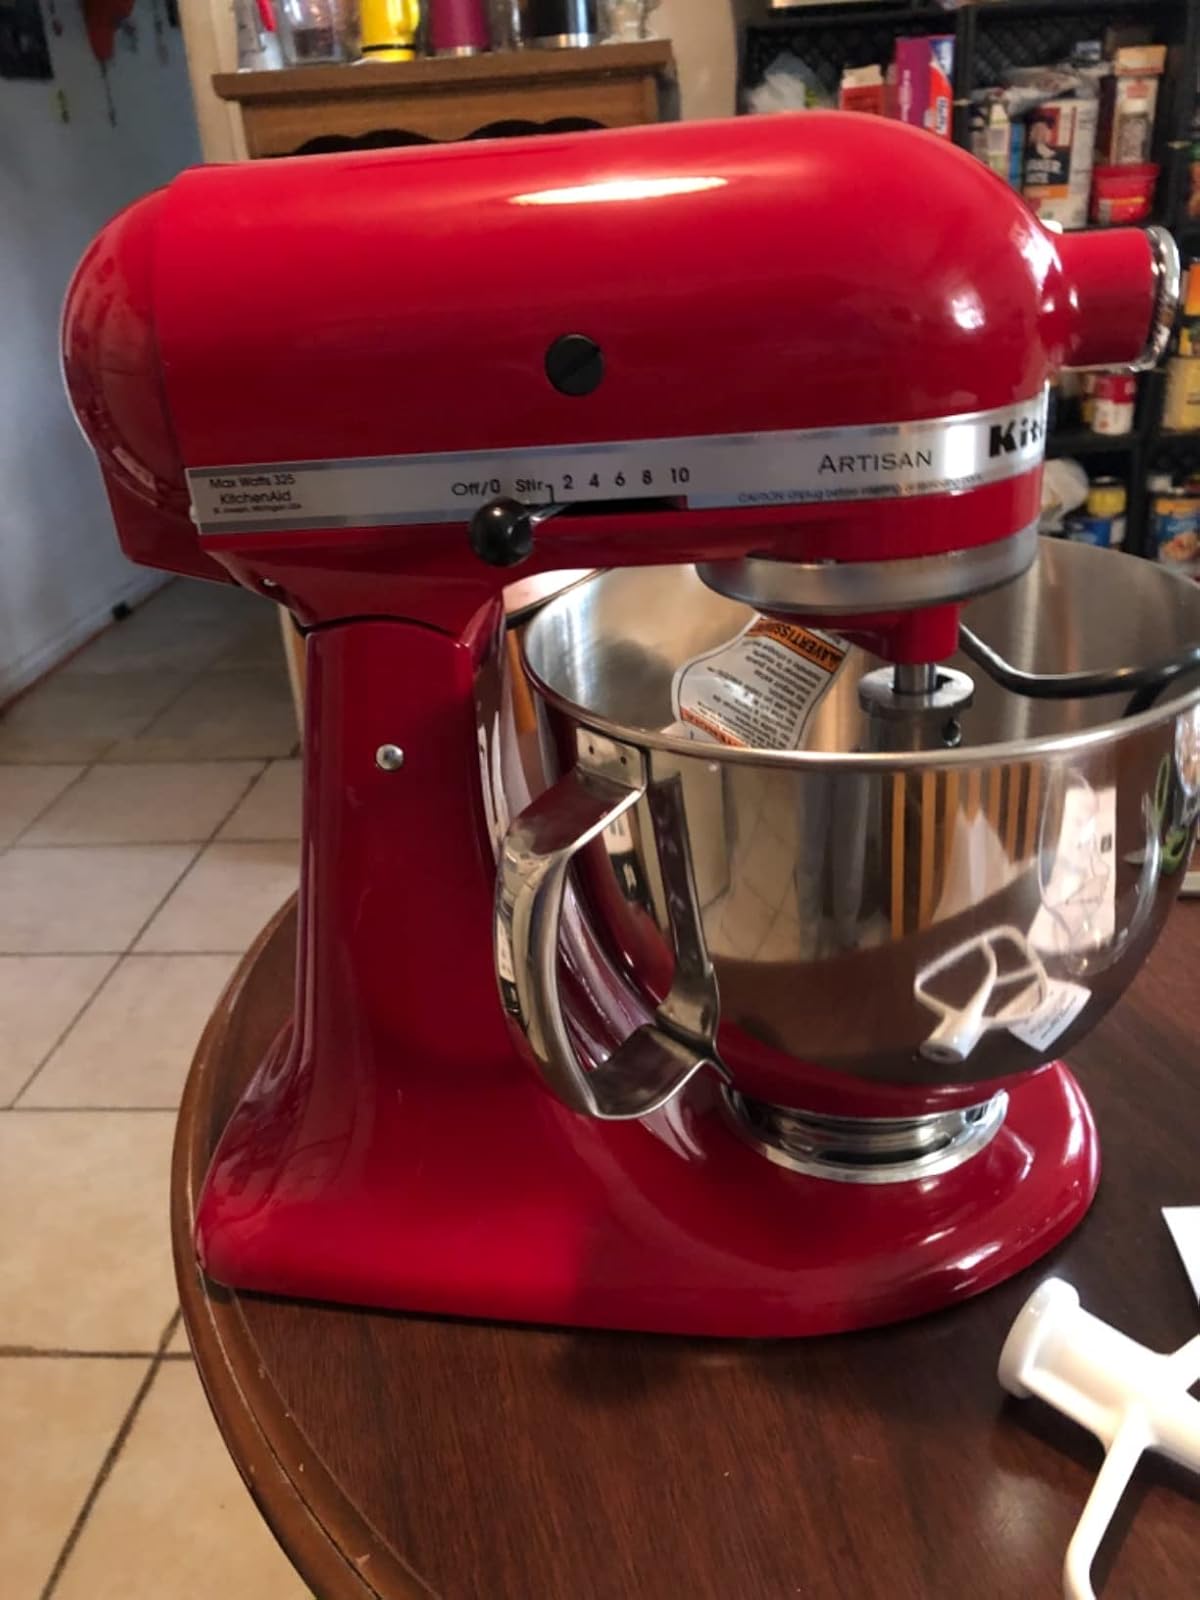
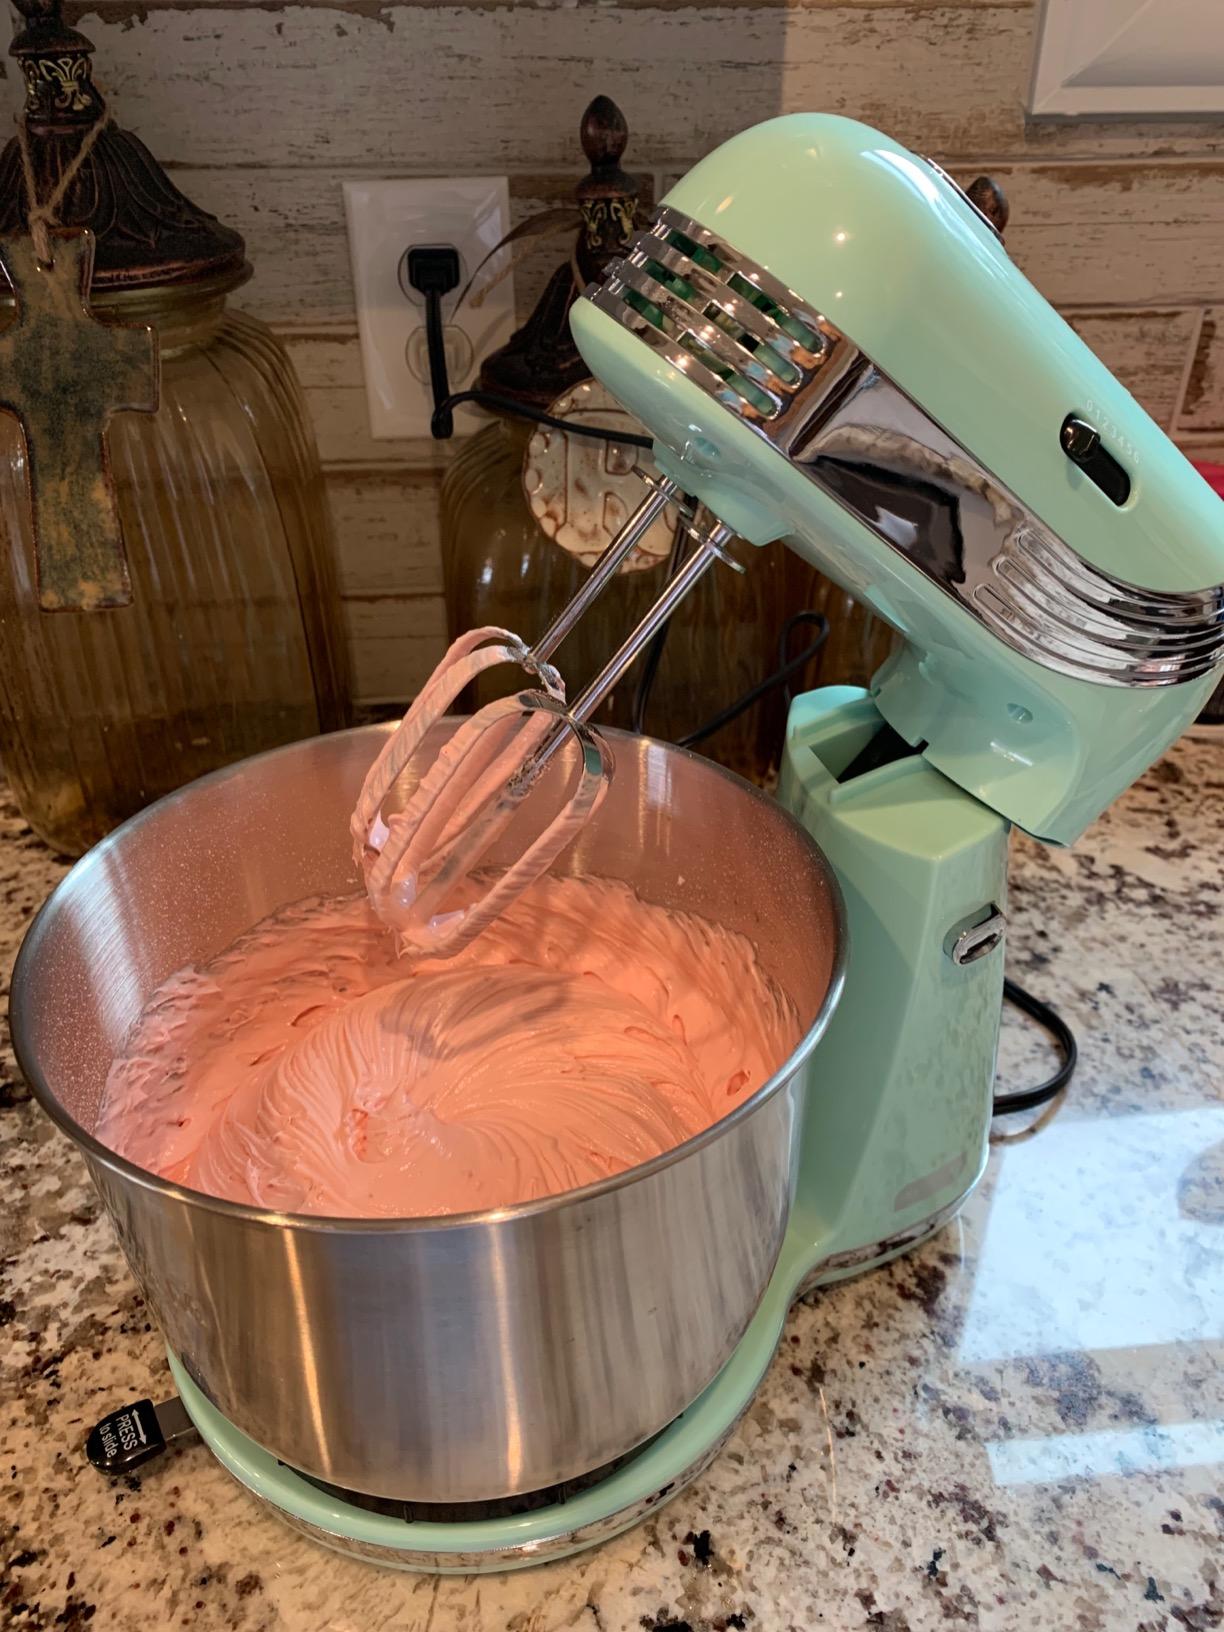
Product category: items_mixer
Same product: no